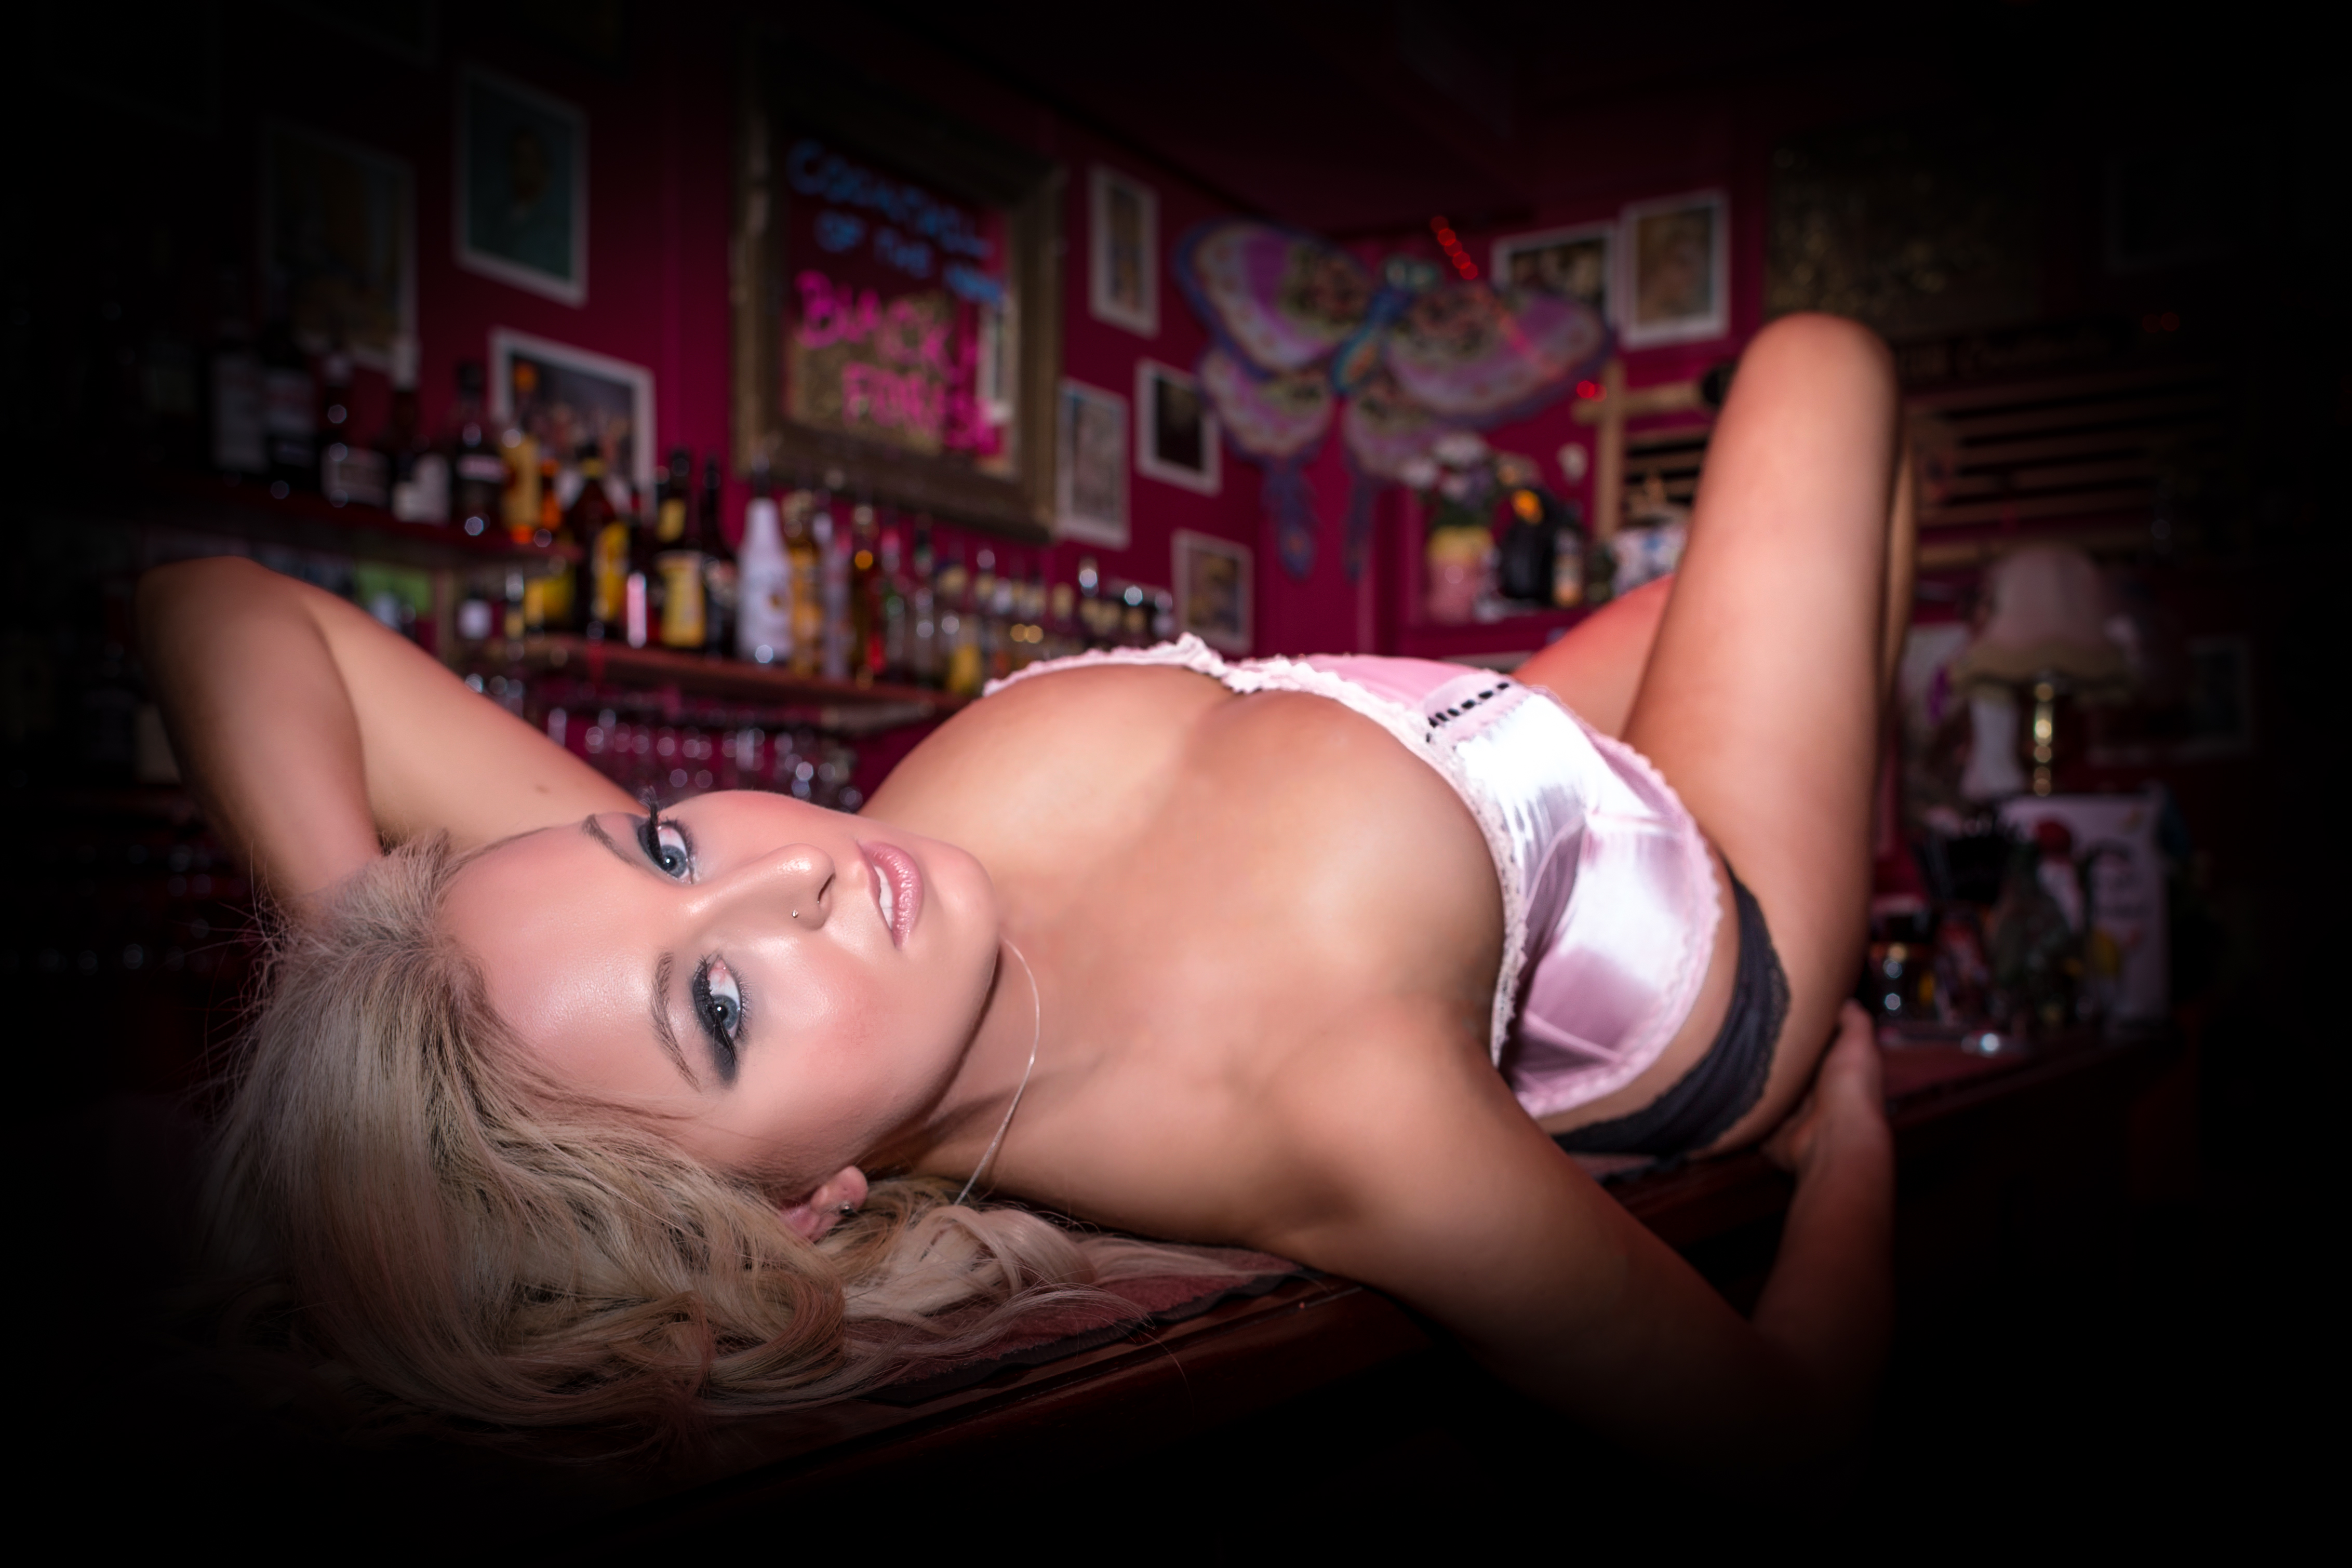
fashion, blonde hair, makeup, model, photography, woman portrait, beautiful, body, image, photo, beauty, blond, black hair, mouth, lip, leg, human body, muscle, flash photography, long hair, flesh, brown hair, photo shoot, fetish model, agent provocateur, art model, thigh